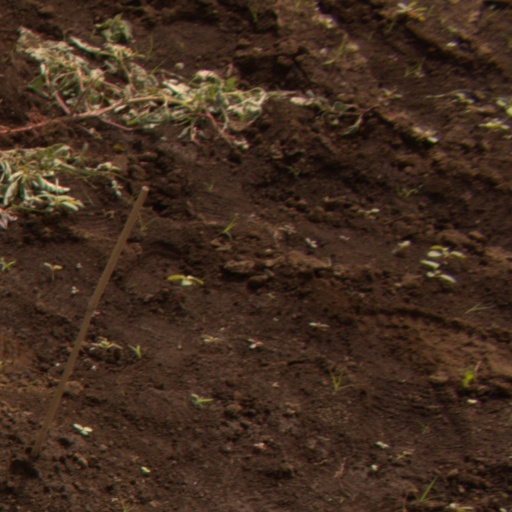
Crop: soybean